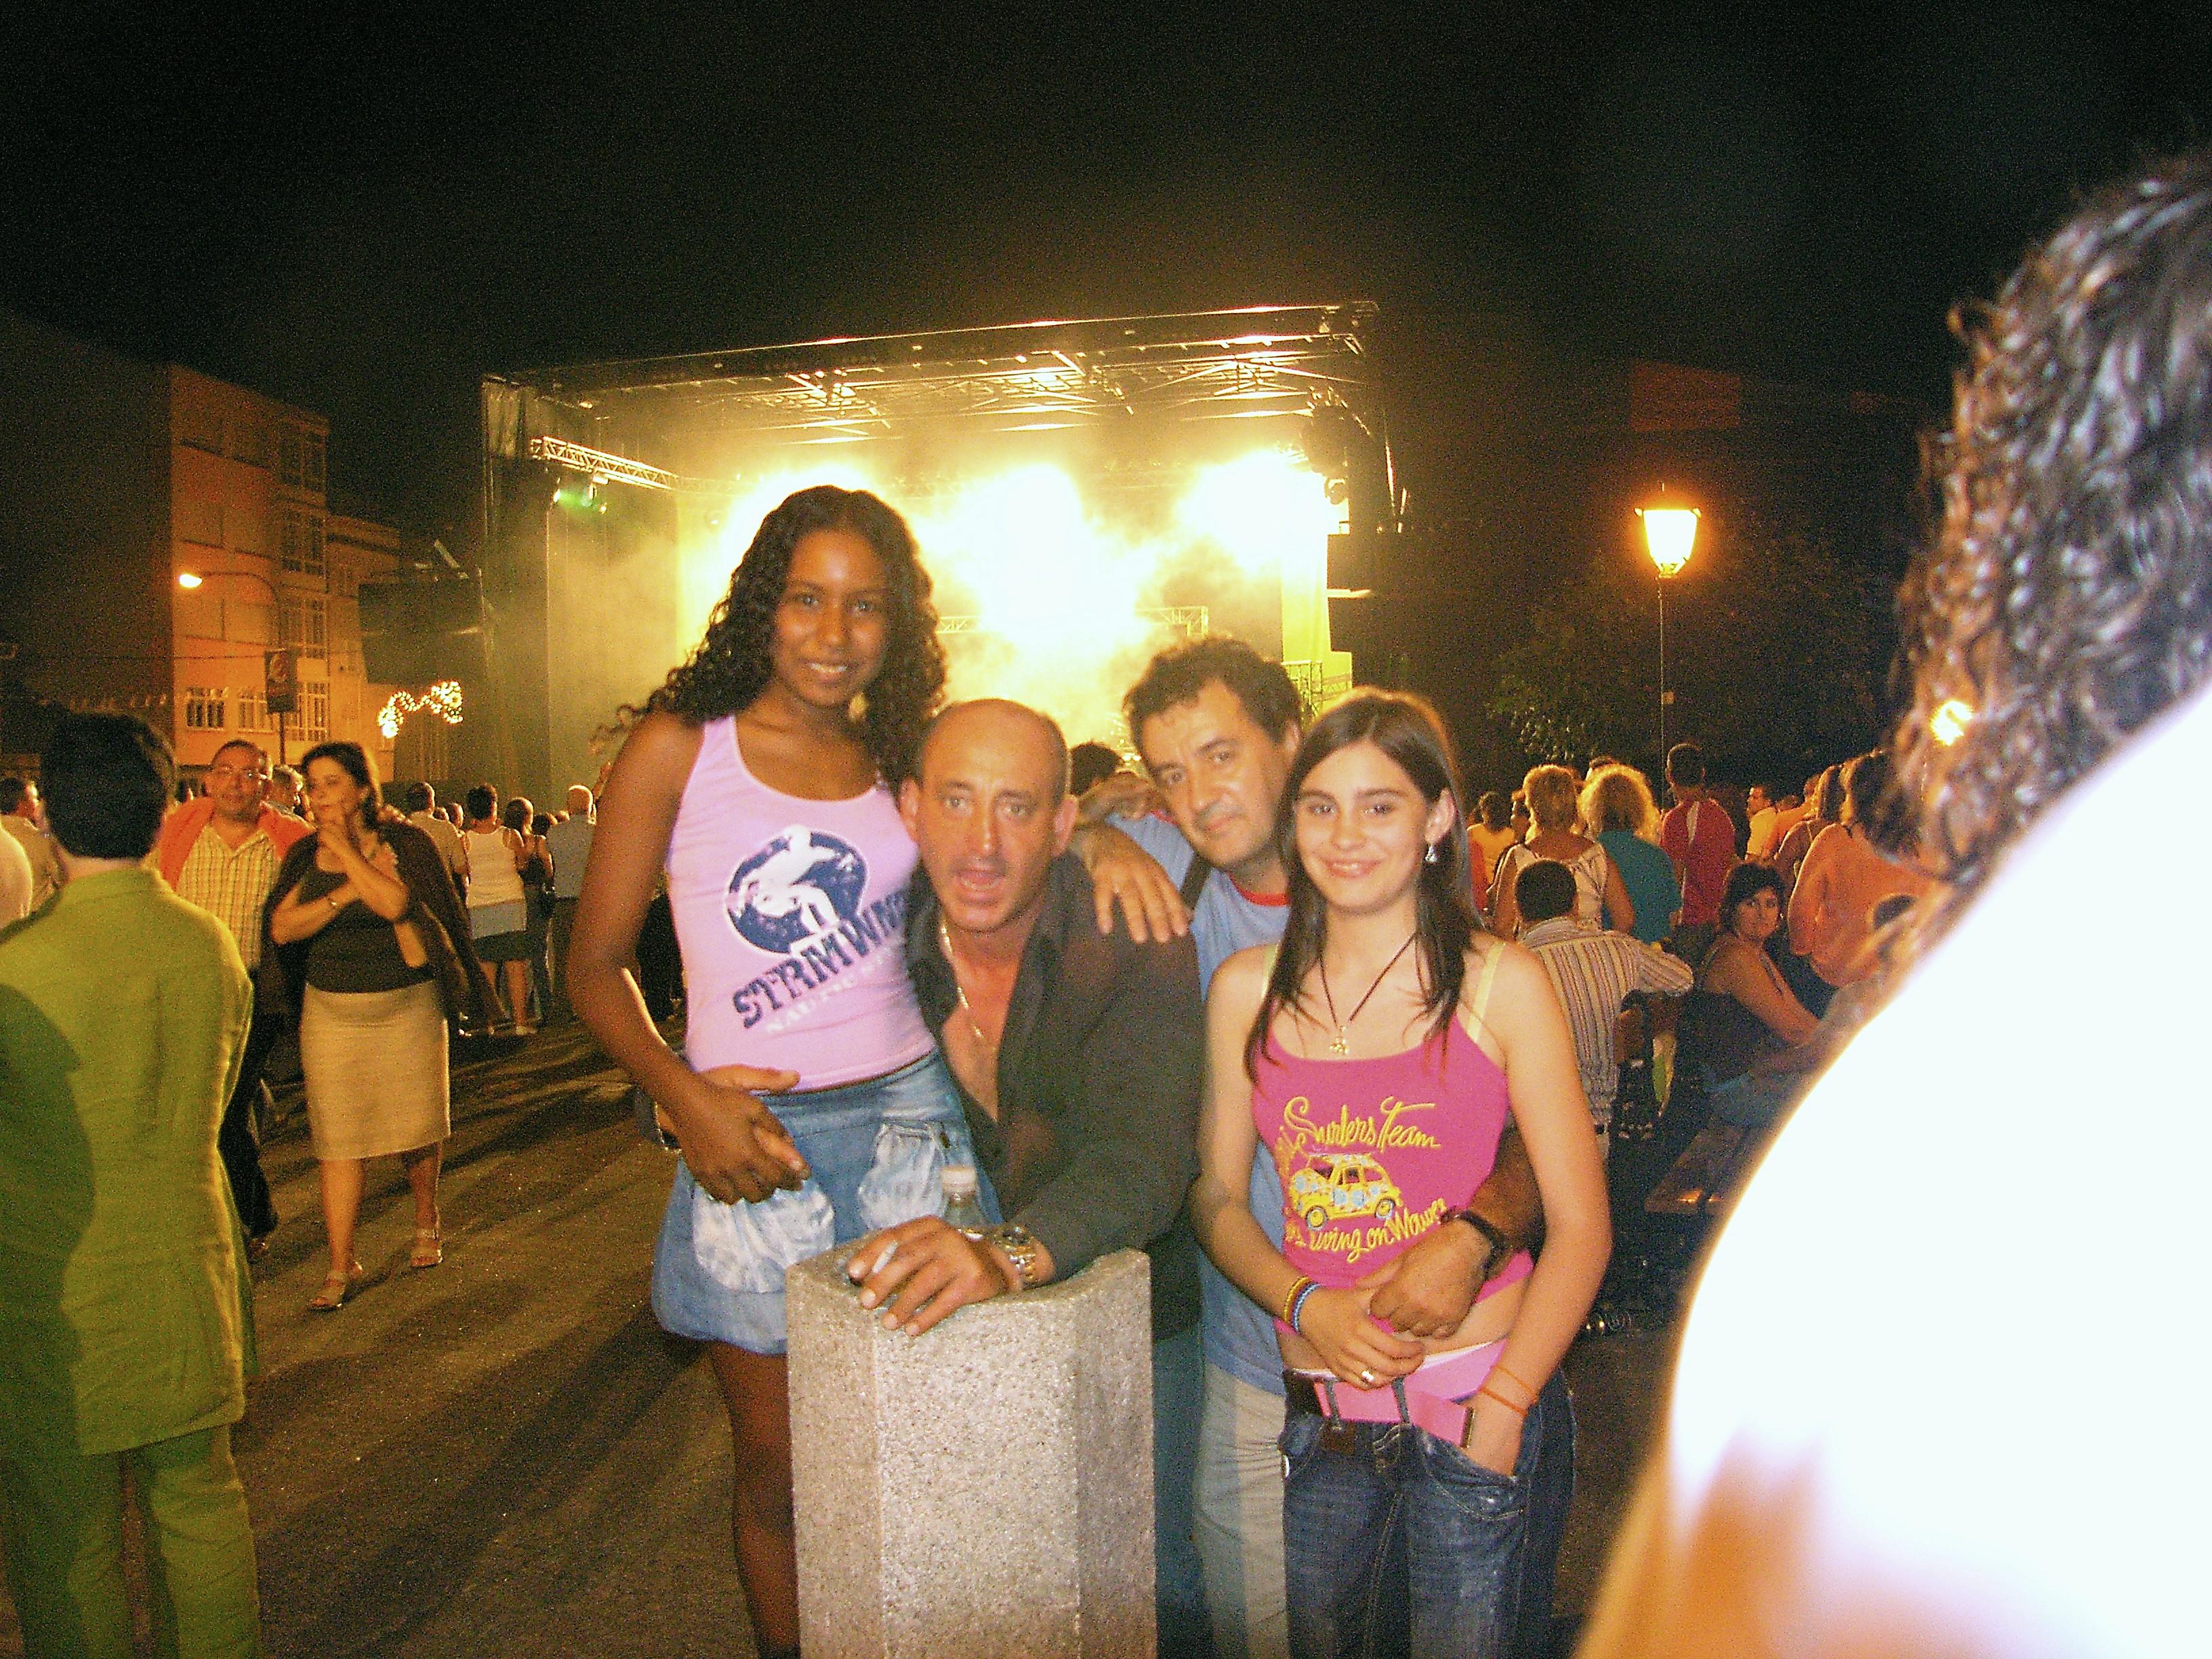
people, family, friends, ggl1, social group